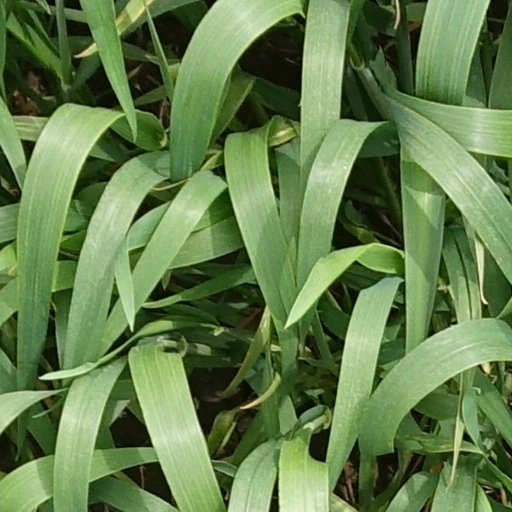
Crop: wheat